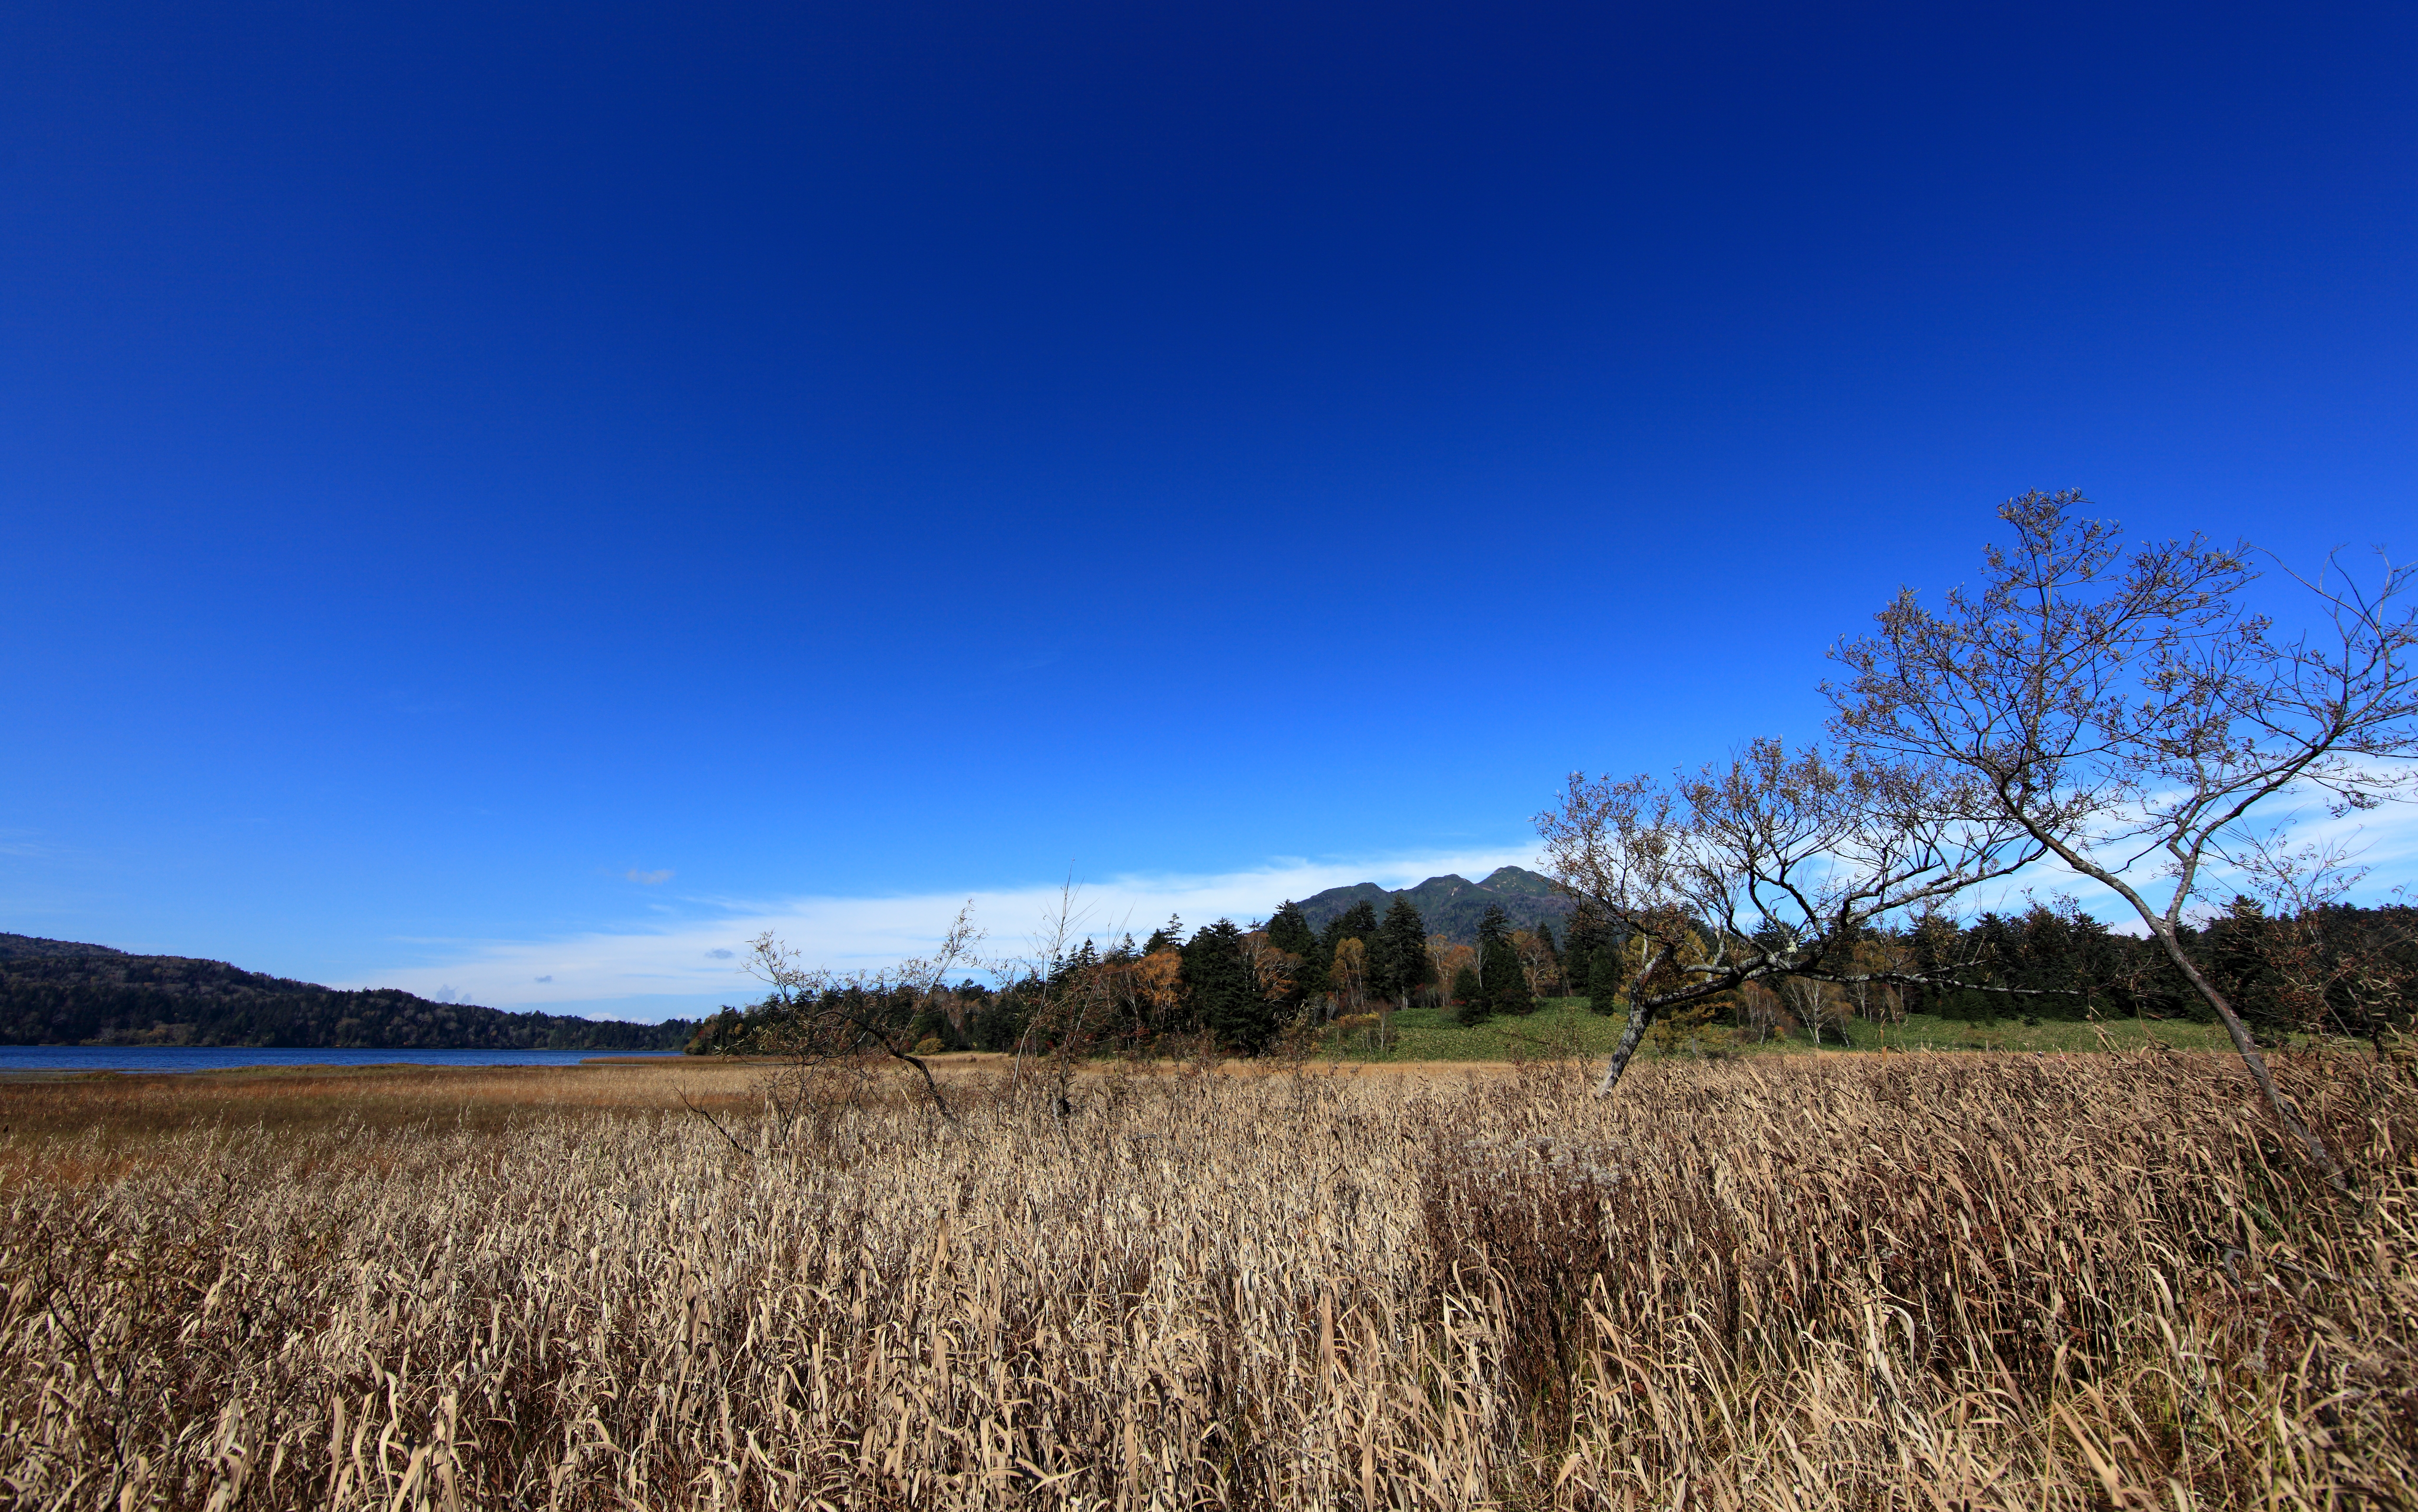
landscape, tree, nature, grass, horizon, wetlands, swamp, wilderness, mountain, cloud, plant, sky, field, meadow, prairie, morning, hill, high, agriculture, savanna, plain, grassland, plateau, 5d, hires, habitat, markii, ecosystem, hi, res, resolution, fukushima, oze, hinoemata, ozenationalpark, ozenuma, steppe, rural area, hiuchigatake, natural environment, grass family, woody plant